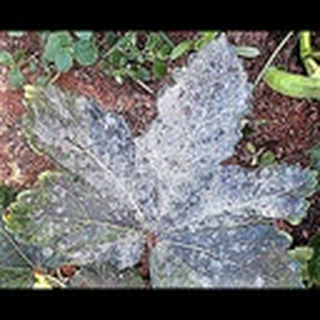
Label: cotton_powdery_mildew